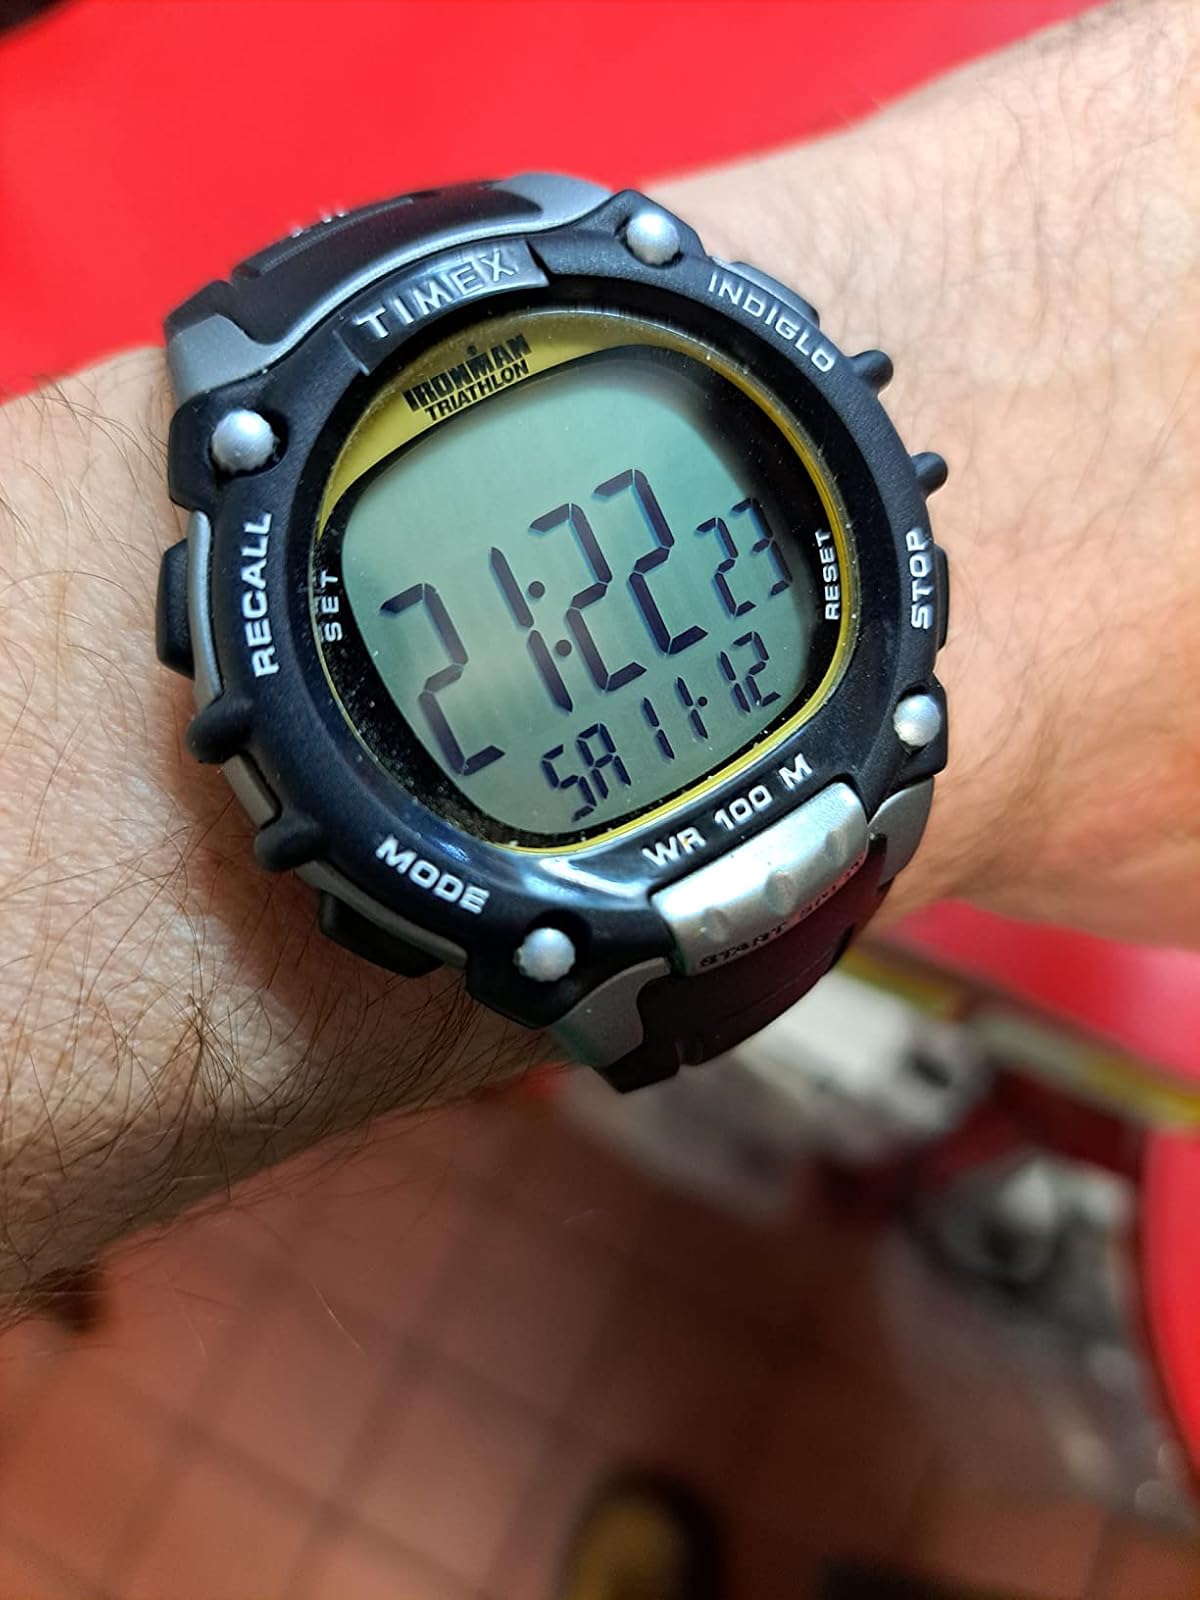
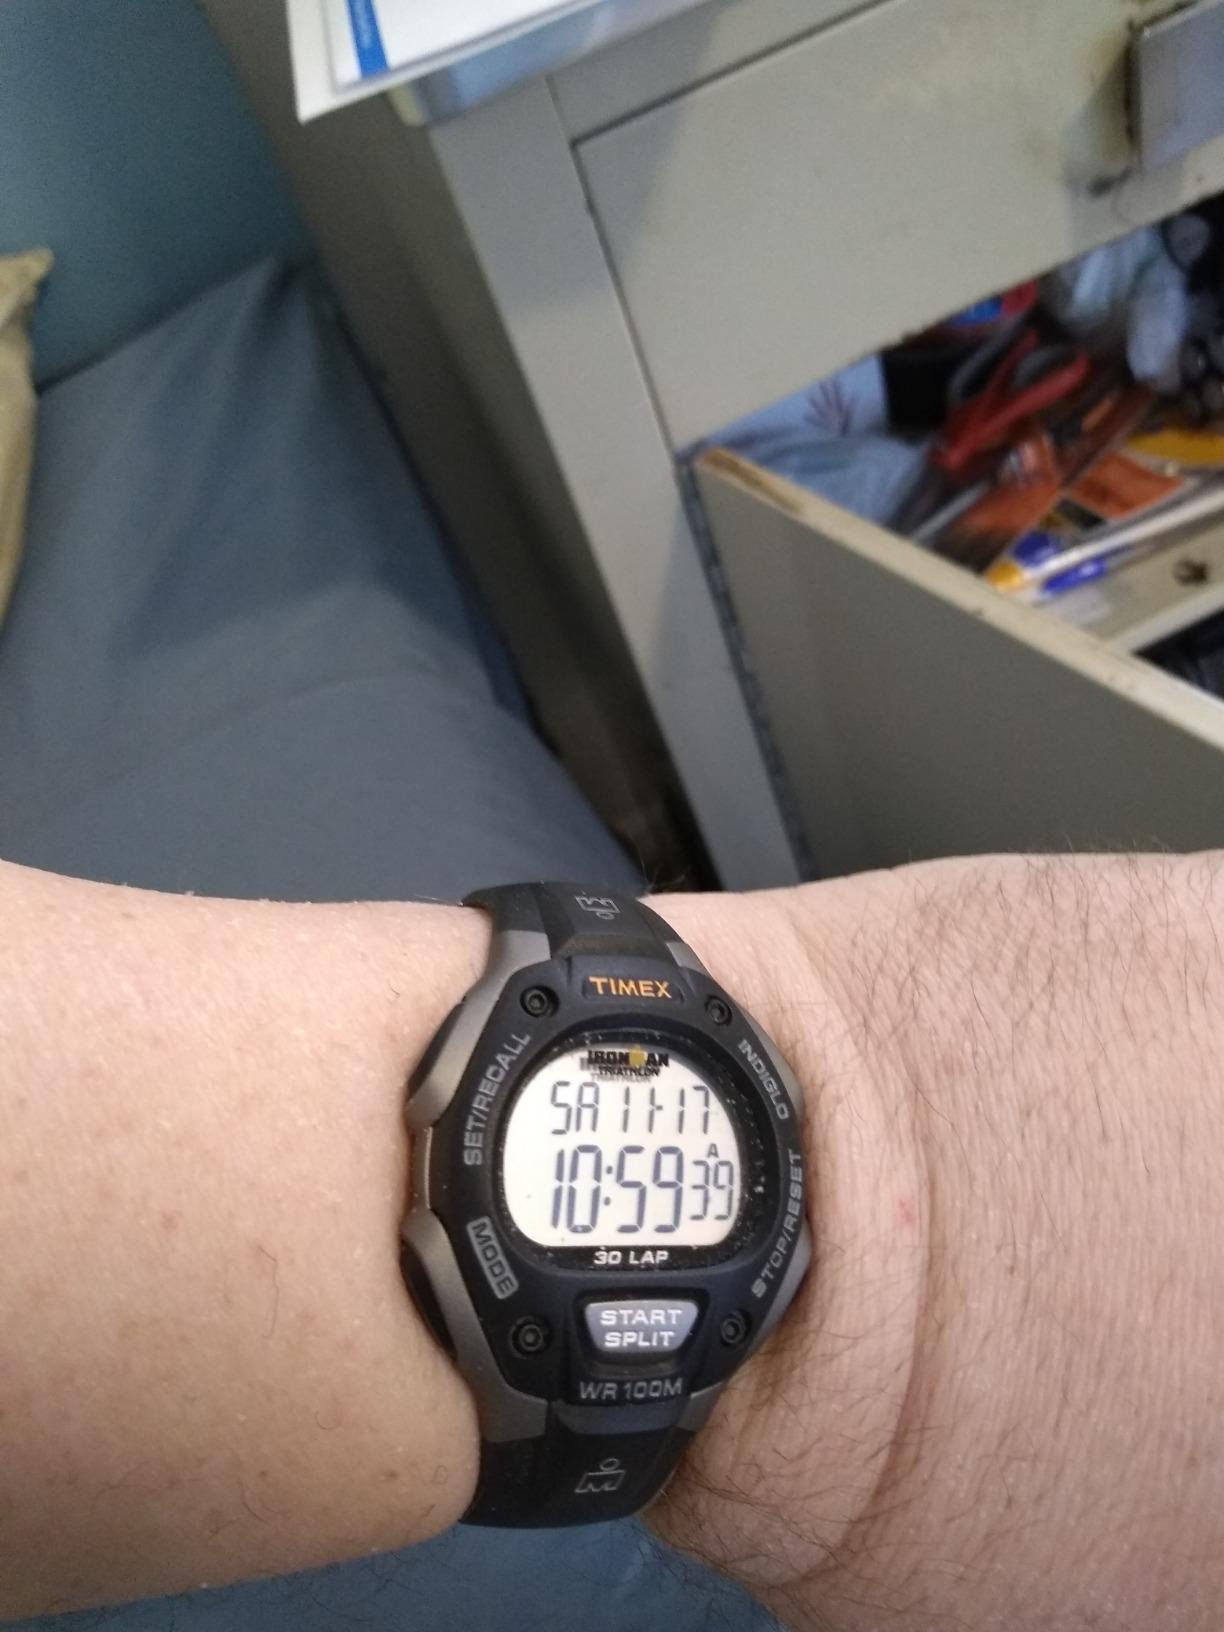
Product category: accessories_watch
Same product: no